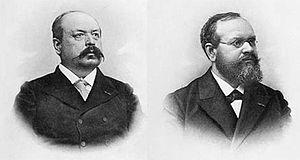
Paul-Pierre Henry et son frère Prosper-Mathieu Henry étaient des opticiens et des astronomes français.